Chino Moreno

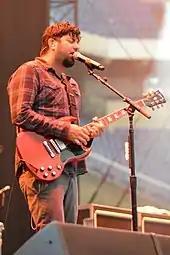
Moreno playing guitar in 2013

The biggest vocal influences on Moreno include Faith No More's Mike Patton, Bad Brains's H.R., the Smiths's Morrissey and Prince. His musical influences consist of a wide range of styles and genres, including the electronic bands OMD, Depeche Mode, Thompson Twins and the Human League. Other inspirations include the Cure, Bad Brains, PJ Harvey, the Smiths, My Bloody Valentine, Cocteau Twins, Public Enemy, Duran Duran, the Smashing Pumpkins, Portishead, Helmet, Jawbox, Faith No More, Slayer, Hum, Kool Keith, Alice in Chains, Tool, Girls Against Boys, Jane's Addiction and Weezer. For "Revolver" he selected five non-metal records that influenced him: the Cure's "Pornography", Helium's "No Guitars", Mogwai's "EP+2", My Bloody Valentine's "Loveless" and the Smashing Pumpkins' "Siamese Dream". He also made a list of his thirteen favourite albums for "The Quietus", containing "Small Craft on a Milk Sea" by Brian Eno, "Sunset Mission" by Bohren und der Club of Gore, Fever Ray's self-titled album, "Venus Luxure No.1 Baby" by Girls Against Boys, "Turn on the Bright Lights" by Interpol, "You'd Prefer an Astronaut" by Hum, "Saturdays = Youth" by M83, "Black Noise" by Pantha du Prince, "Love Deluxe" by Sade, "Talkie Walkie" by Air, "Born to Mack" by Too Short, "The Blue Moods of Spain" by Spain and "Standards" by Tortoise.